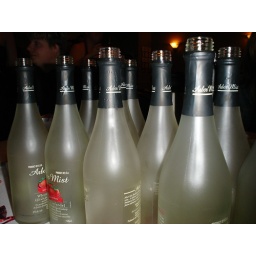
We left an impressive wake of wine bottles and plastic cups by the end of the night.